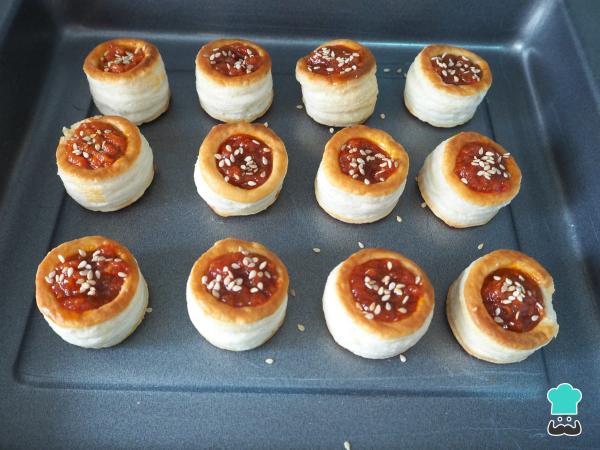
Rellenamos los hojaldritos salados originales generosamente, y espolvoreamos unas semillas de sésamo por encima. Metemos entonces los volovanes de sobrasada con miel al horno a 160 ºC unos 8-10 minutos, para que el hojaldre se tiña del color de la sobrasada.